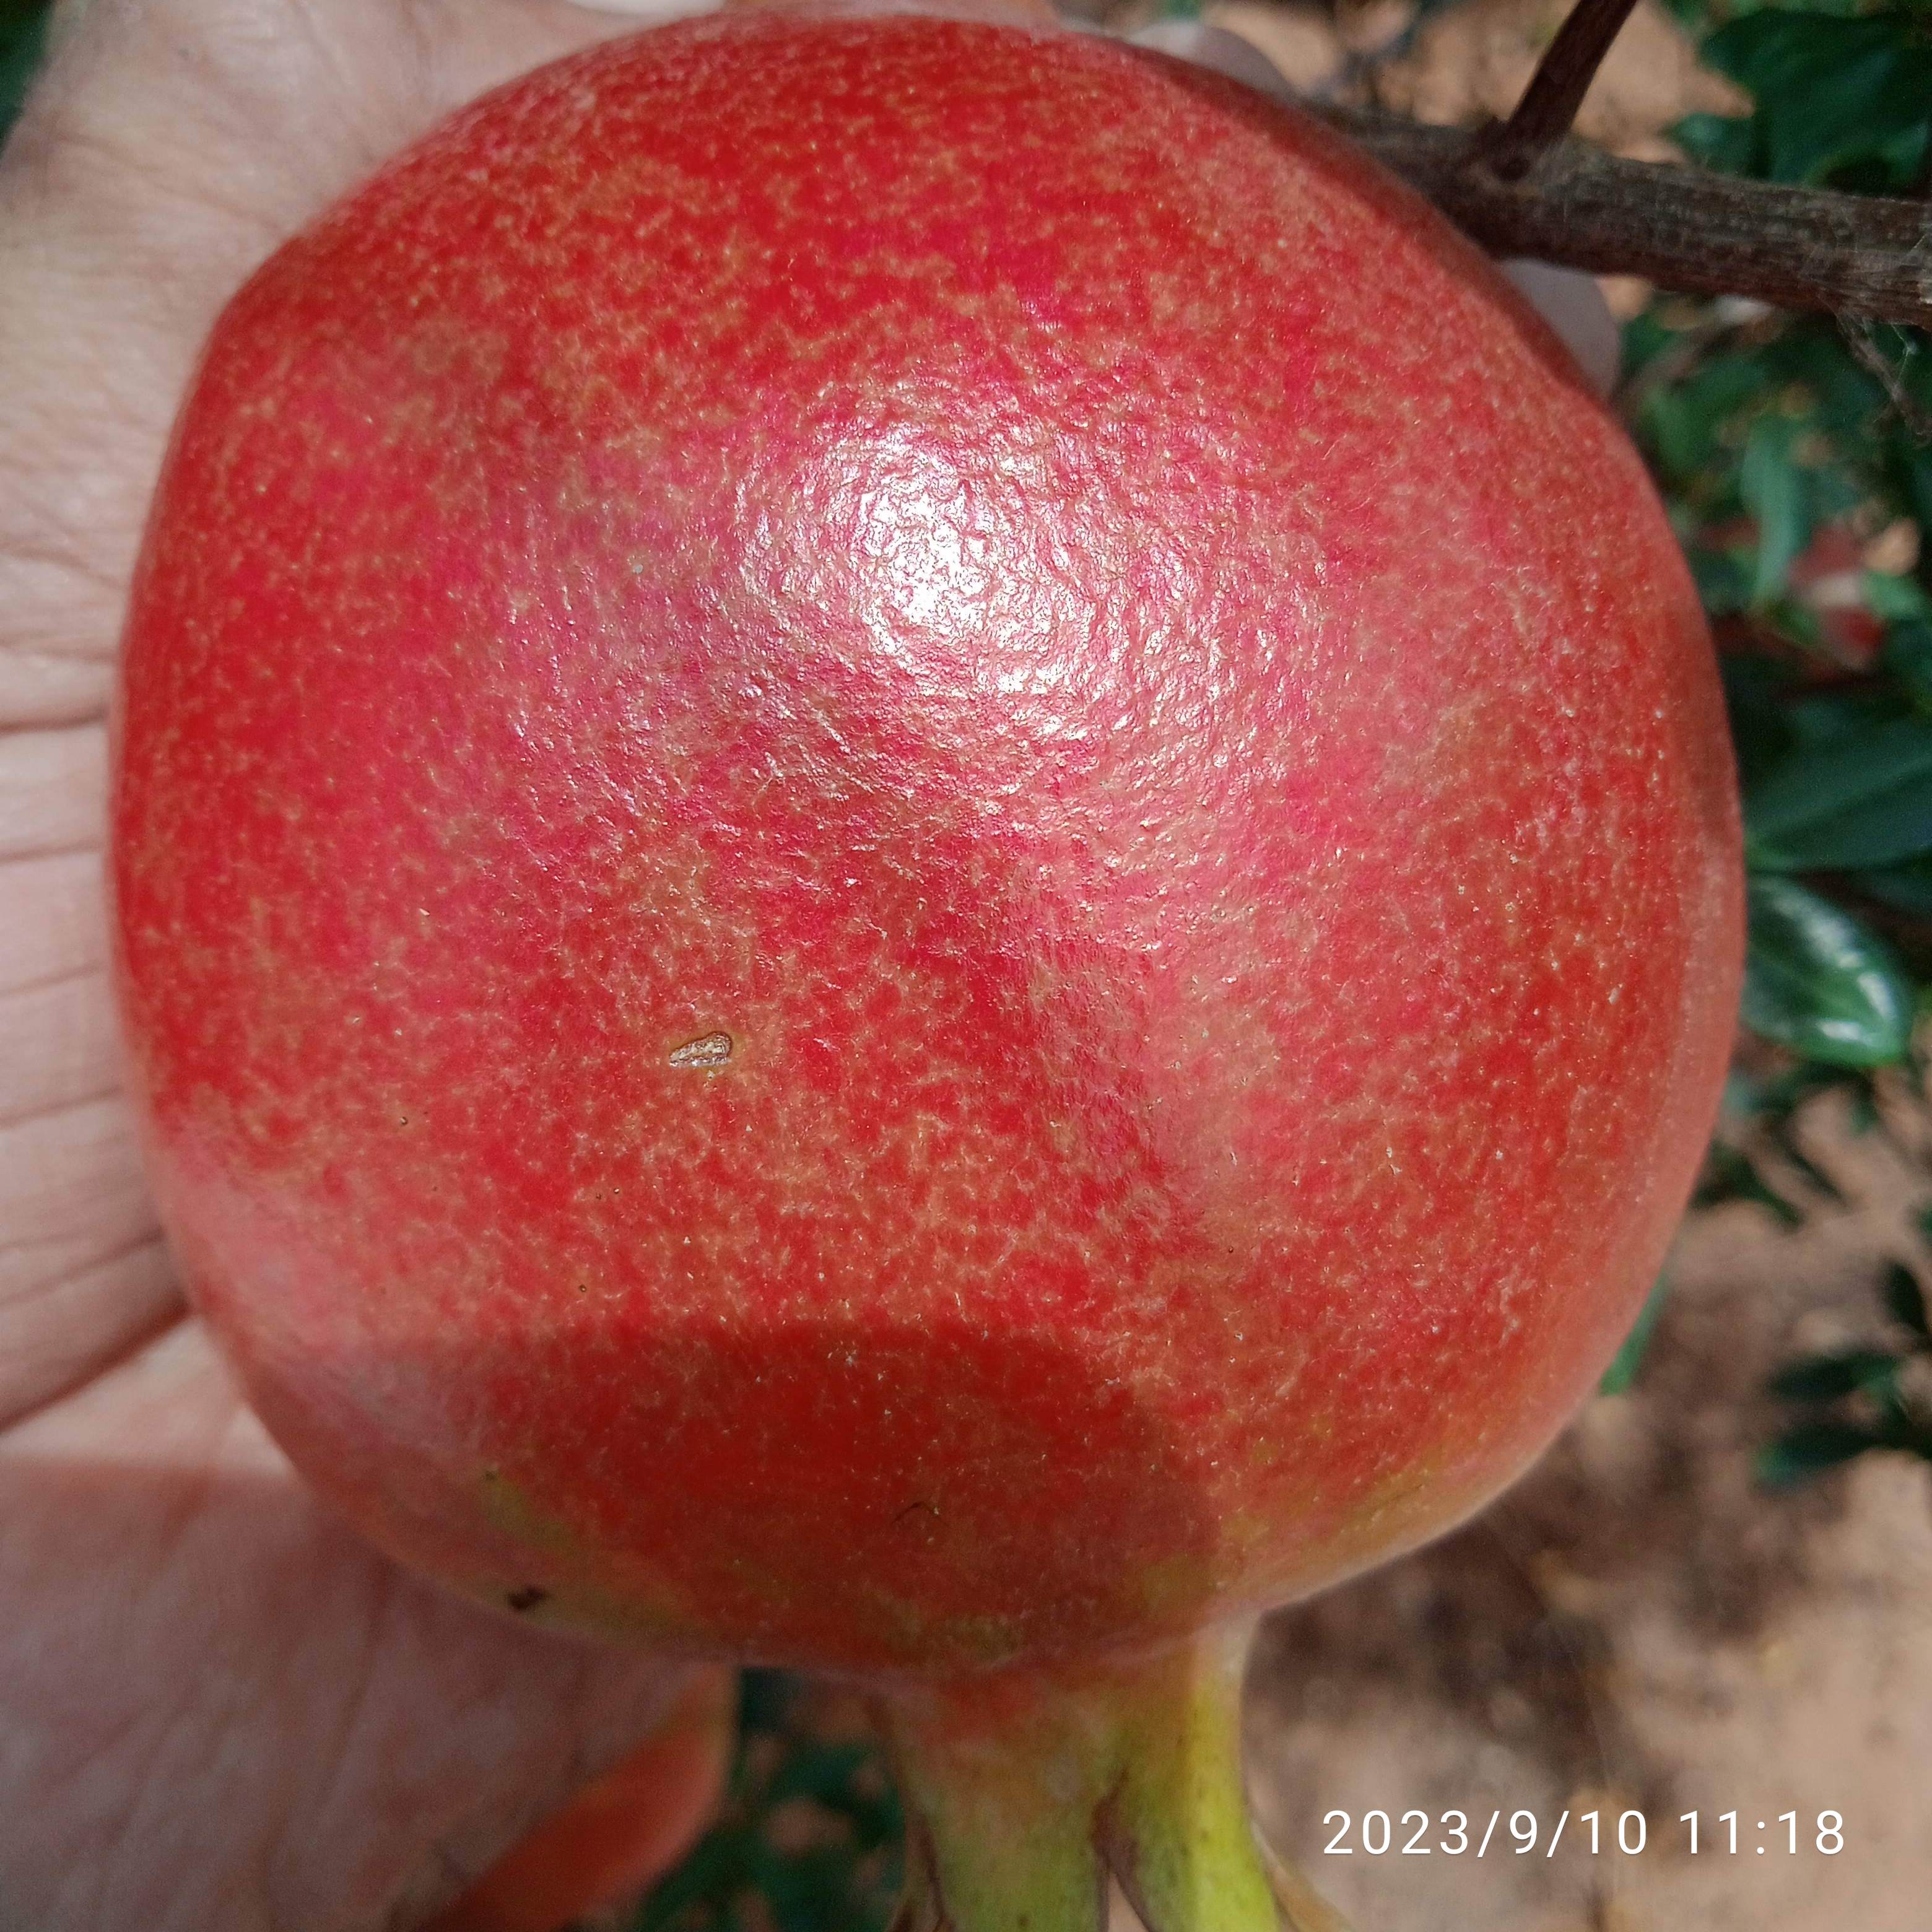
Label: Healthy